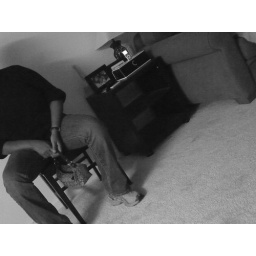
girl in chair